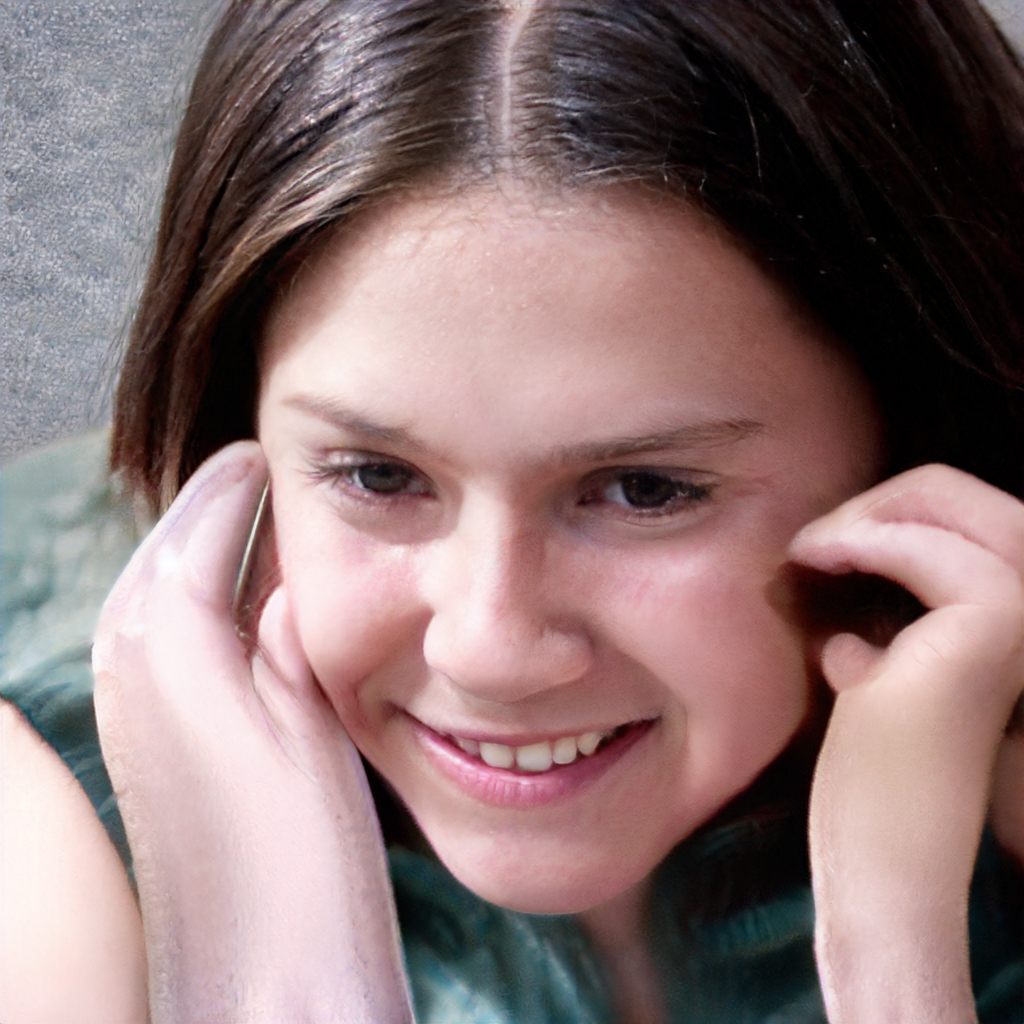
Gender: Female